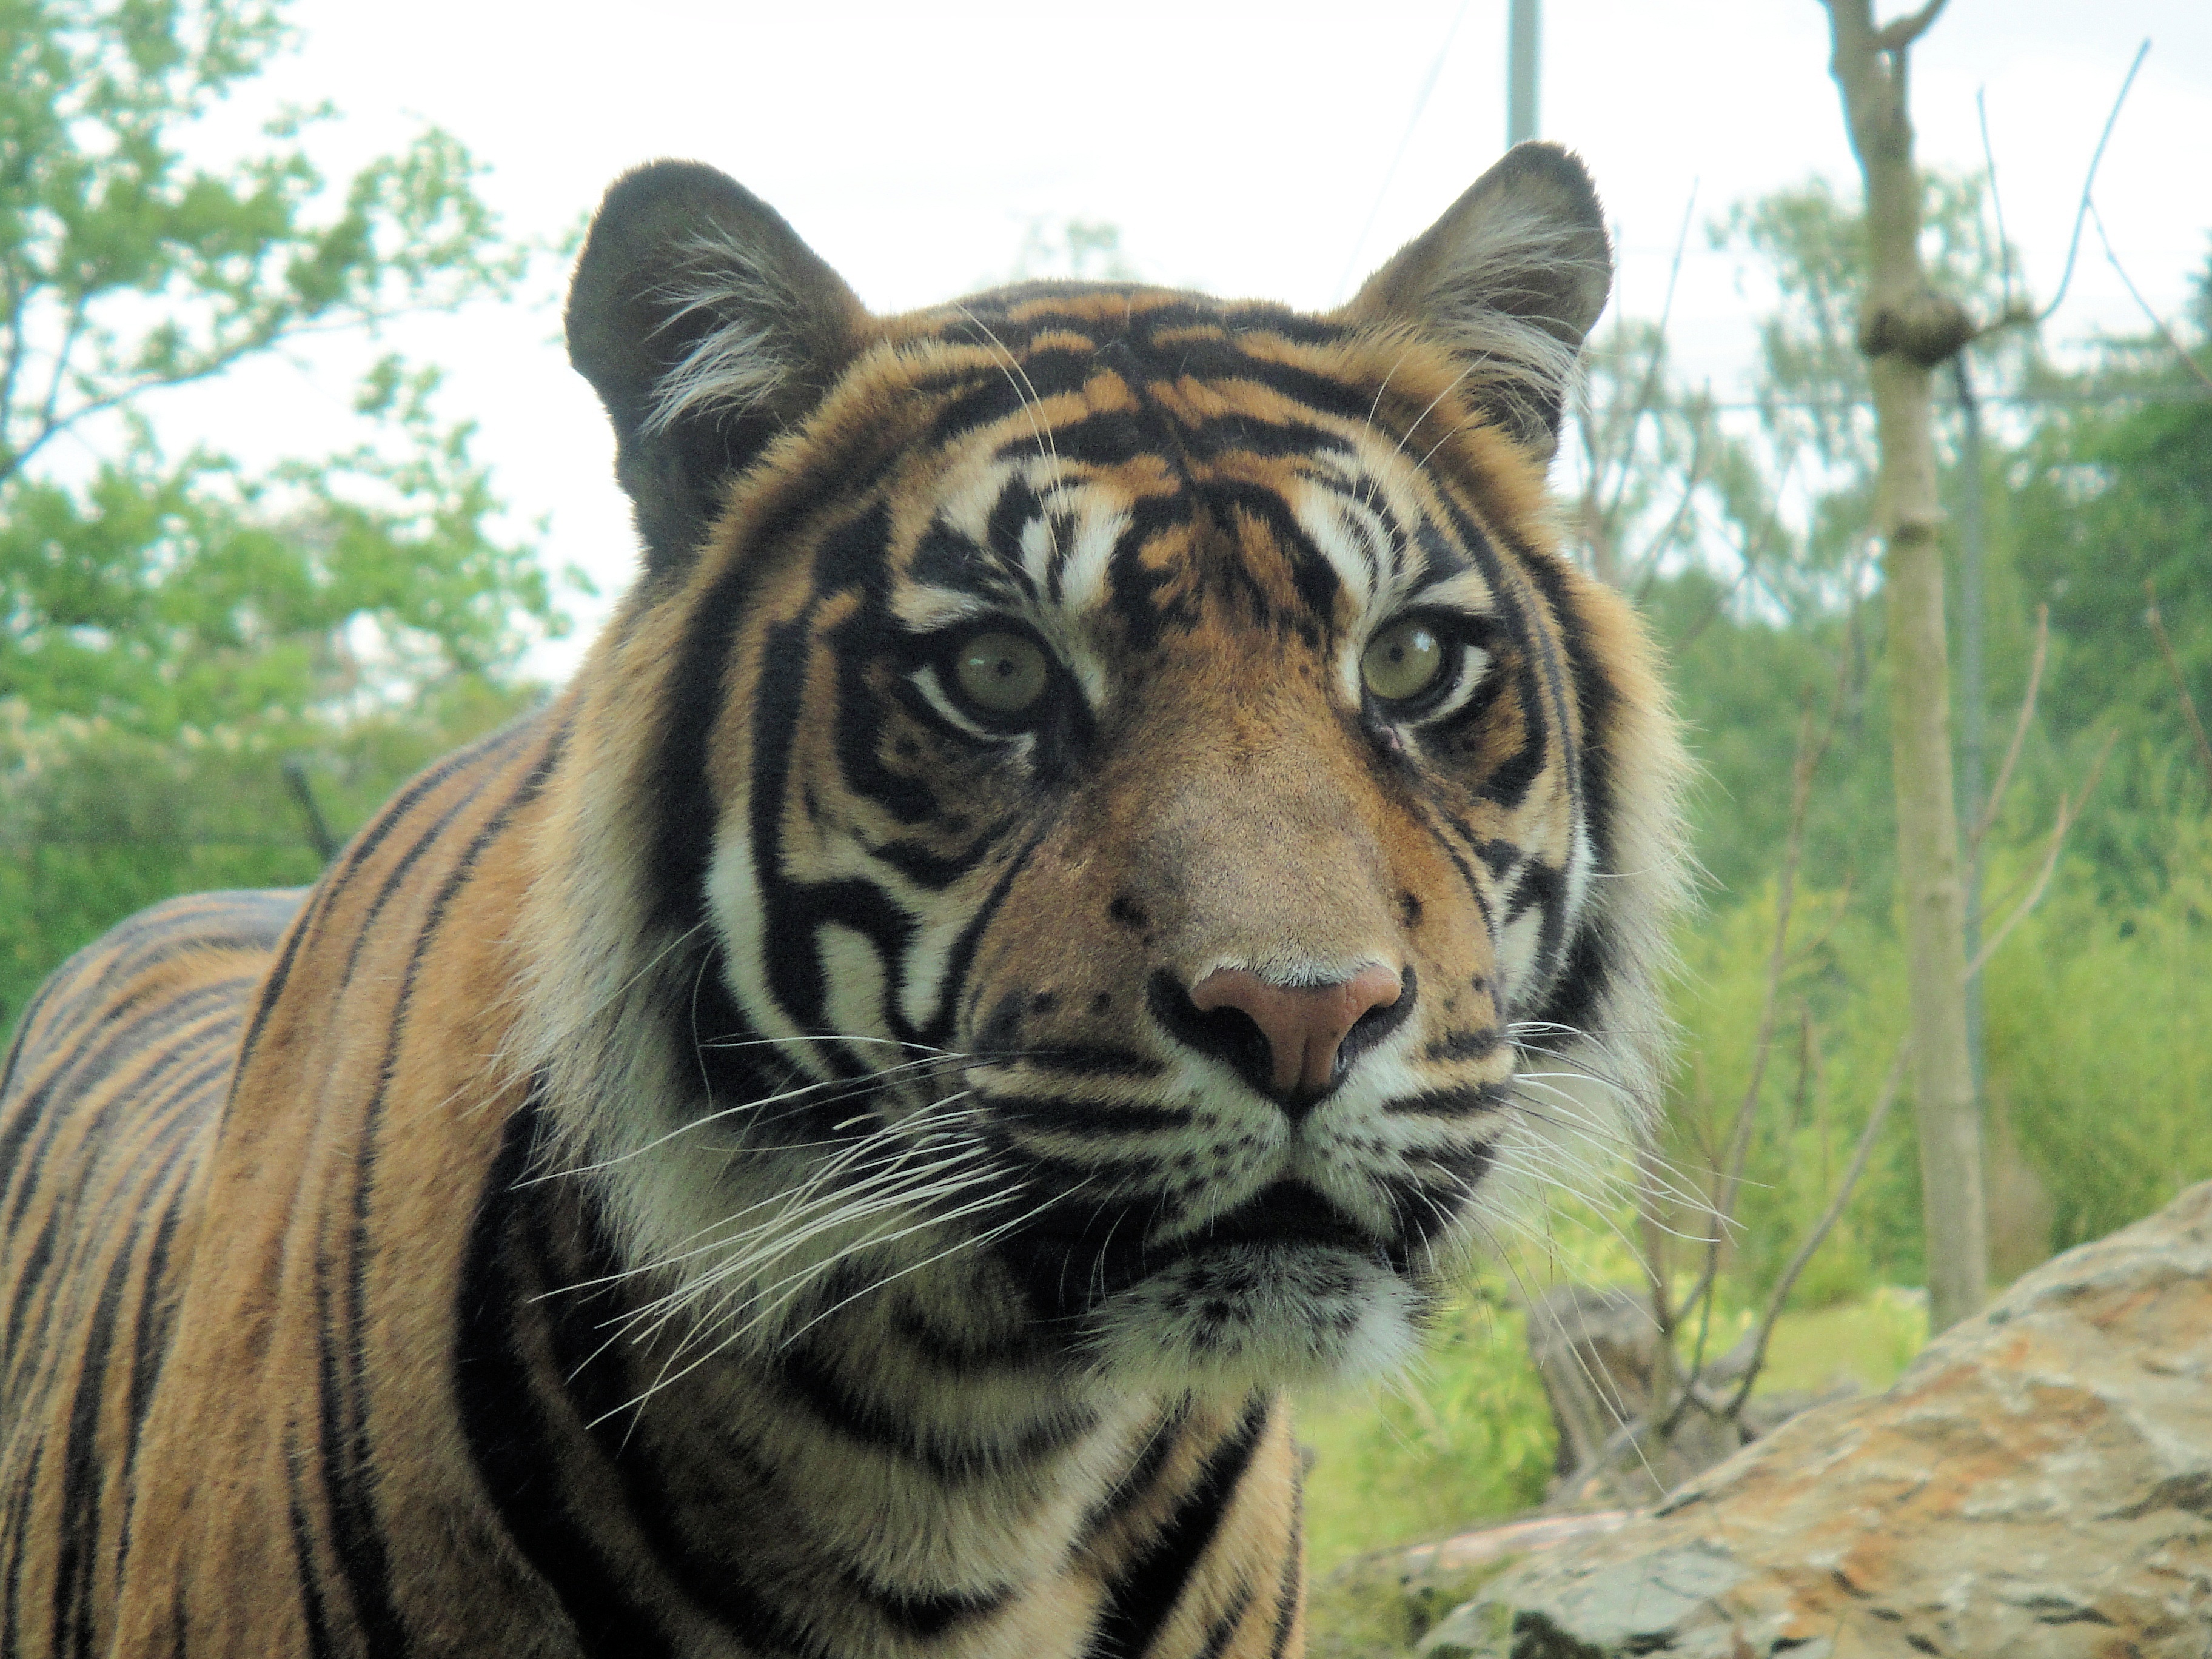
wildlife, wild, zoo, mammal, predator, fauna, whiskers, tiger, vertebrate, safari, tigerhead, big cats, cat like mammal